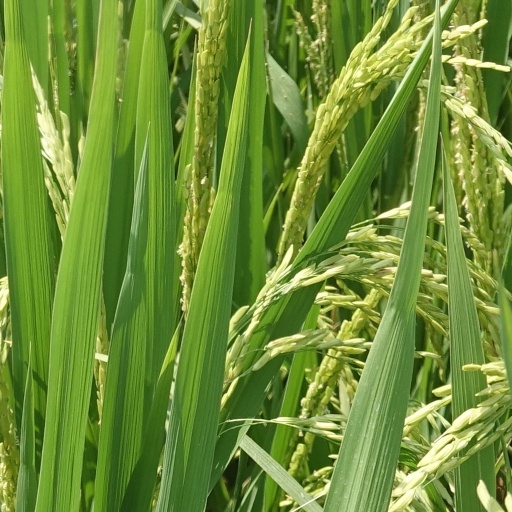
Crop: rice